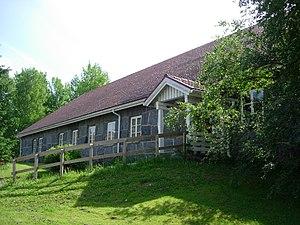
Tyrvää, auparavant Ala-Sastamala, est une ancienne municipalité du Satakunta en Finlande.